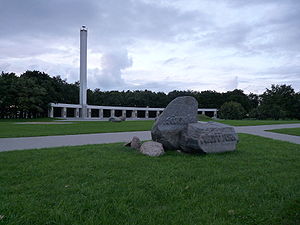
Folkeopstanden Sankt Jørgens Nat (23. april 1343) / Forløbet / Folkeopstanden i Harrien
Sankt Jørgens Nat Park. Sõjamäe, Tallinn
Folkeopstanden Sankt Jørgens Nat var et folkeoprør under dansk konge, som begyndte Sankt Jørgens nat, den 23. april 1343 i Harrien og herfra hurtigt spredtes til Wiek og Øsel – alle provinser i Estland. Folkeopstanden blev nedkæmpet af Den Liviske Orden, der på samme tid lå i krig med Republikken Pskov. Hærenheder fra Den Liviske Orden blev hurtigt bragt fra det østlige til det centrale Estland.